Answer in natural language. Is stainless steel refrigerator in front of Window? Choose between the following options: yes or no
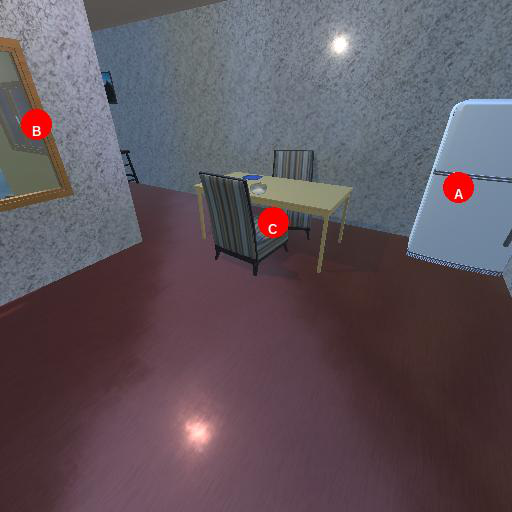
<answer>no</answer>